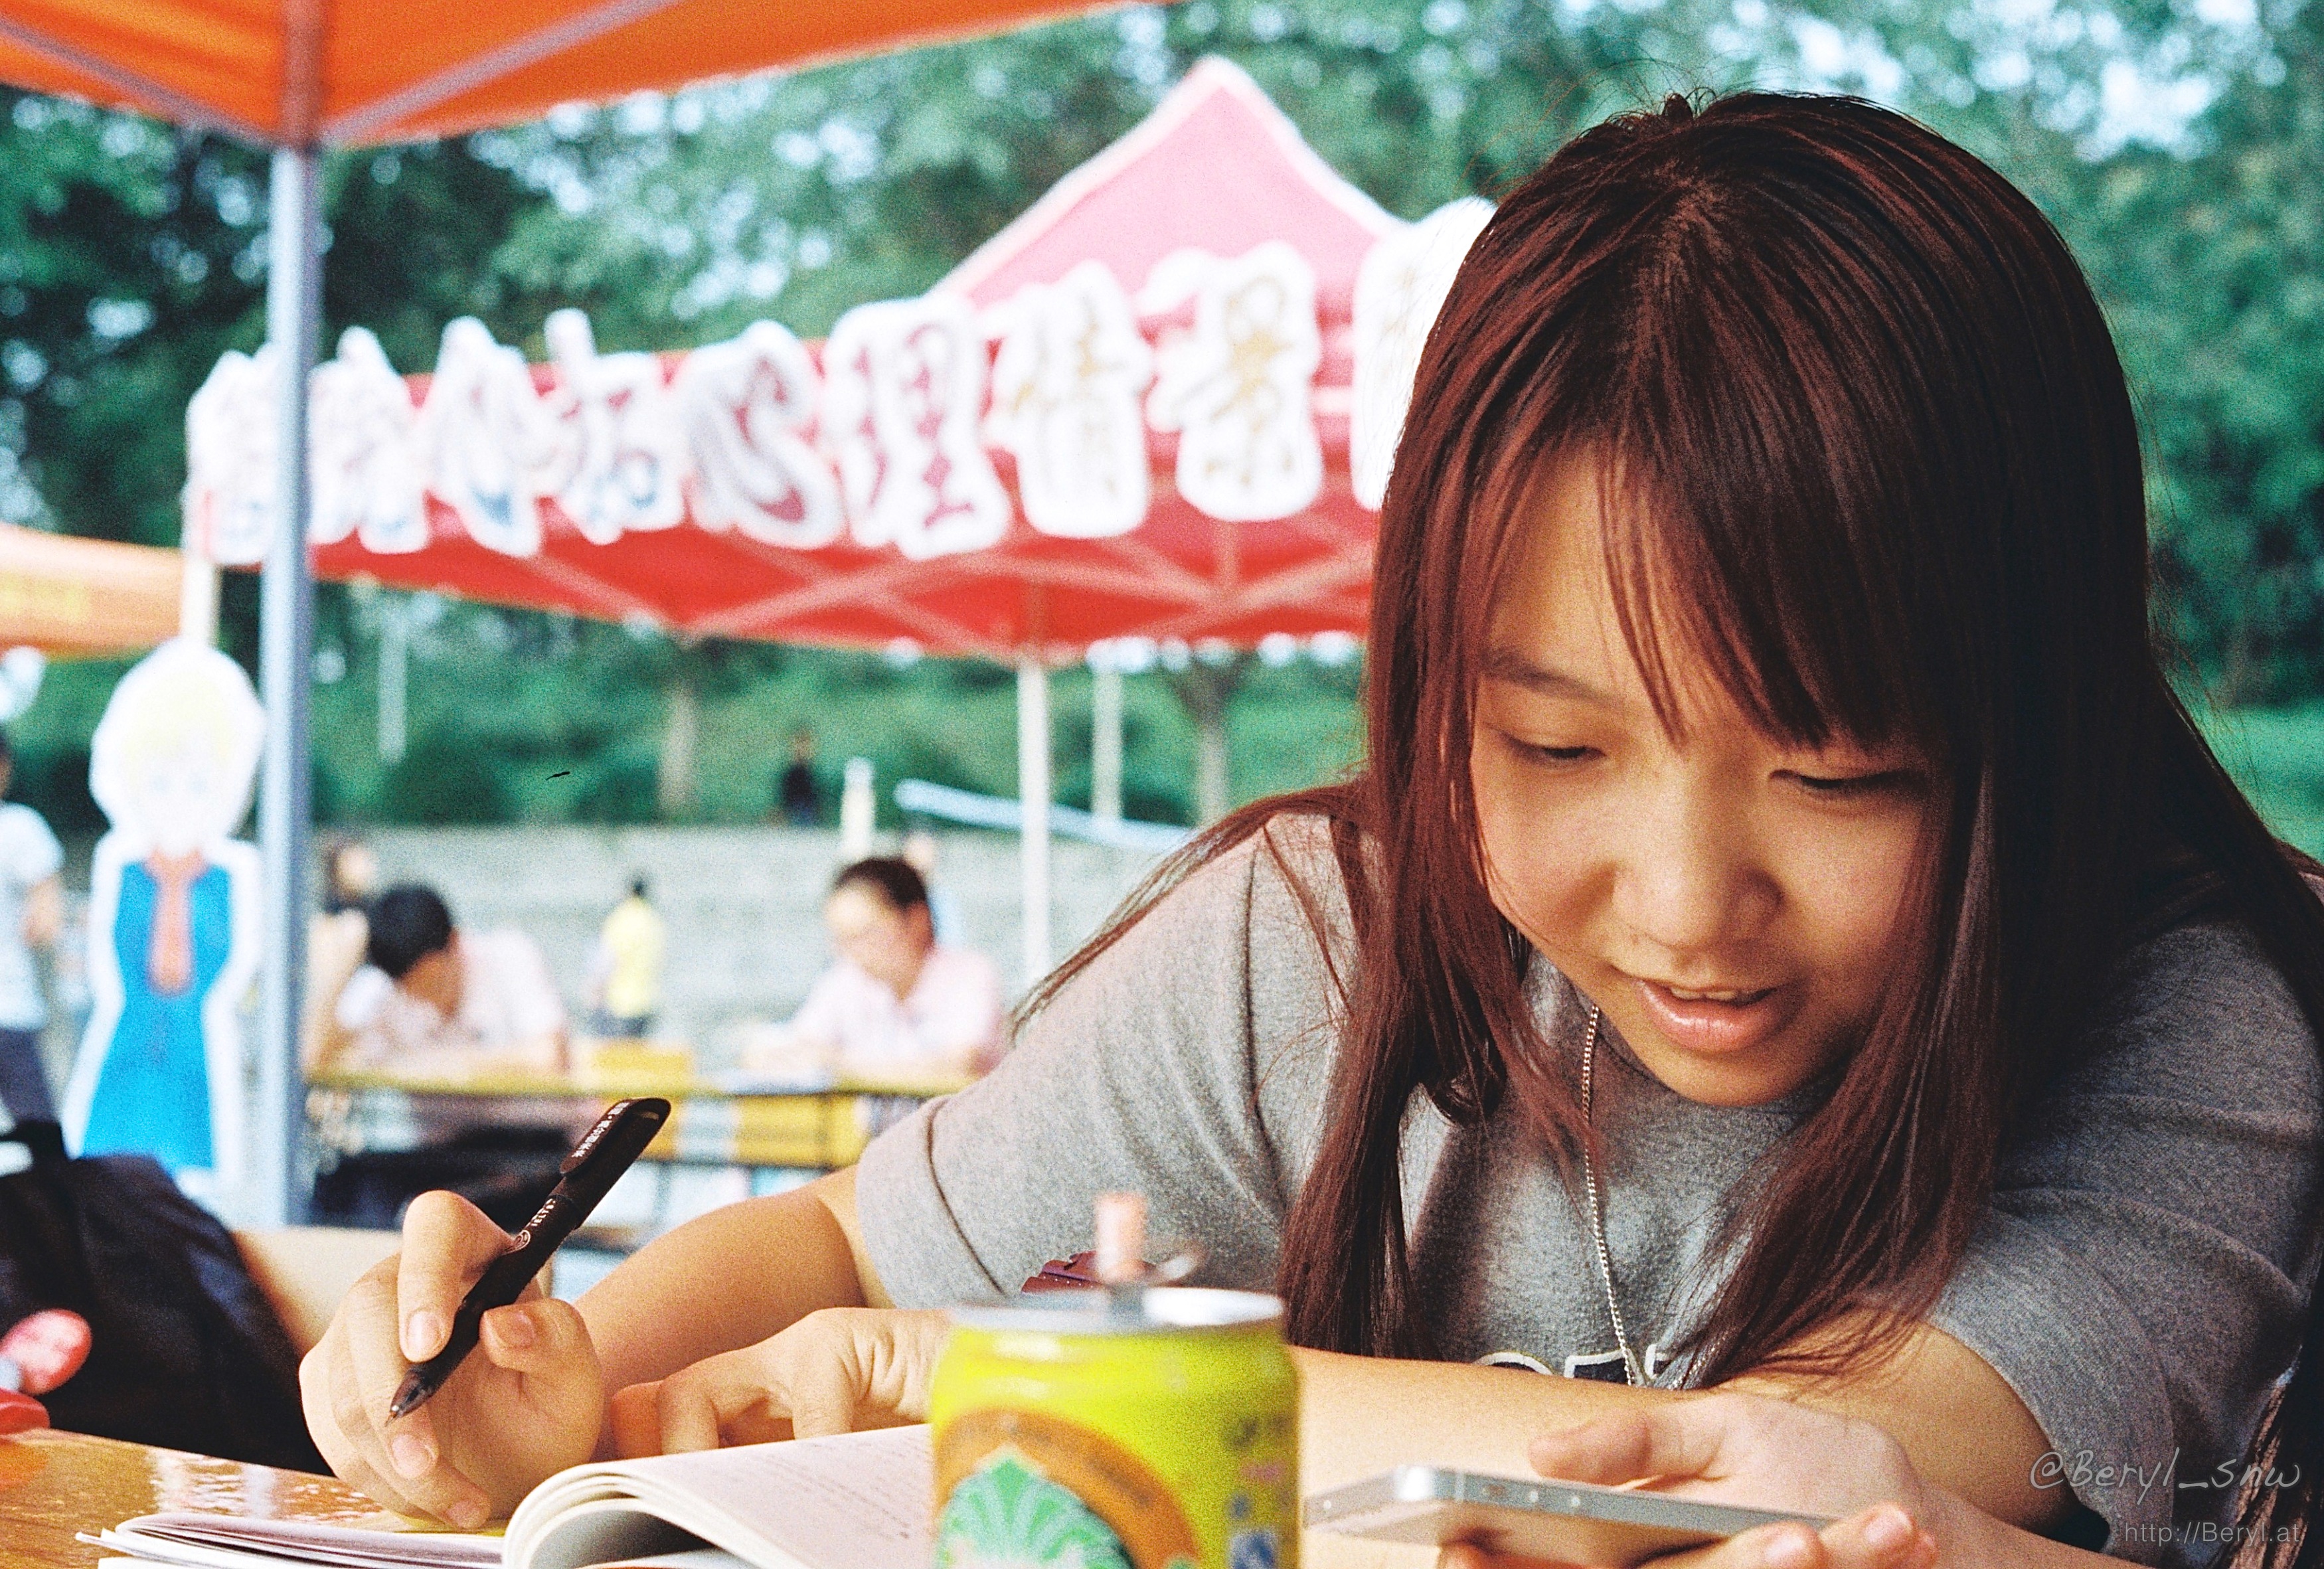
people, girl, film, portrait, student, child, face, eating, daylight, university, kodak, voigtlaender, bessar2, 52mm, push, colourplus200